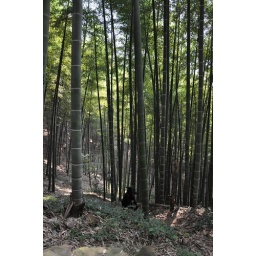
Marlowe running like a crazy dog in the bamboo forest (that little black blur in the center)